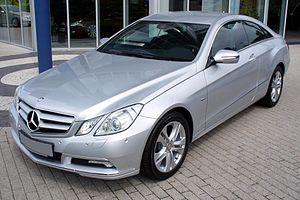
La Mercedes-Benz W212 est une berline de luxe apparue en 2009 pour remplacer la W211 de 2002. Il s'agit de la quatrième génération de Mercedes-Benz Classe E. Ses concurrentes sont les BMW F10 et Audi A6 C7. Elle est remplacée en 2016 par une nouvelle Classe E W213.